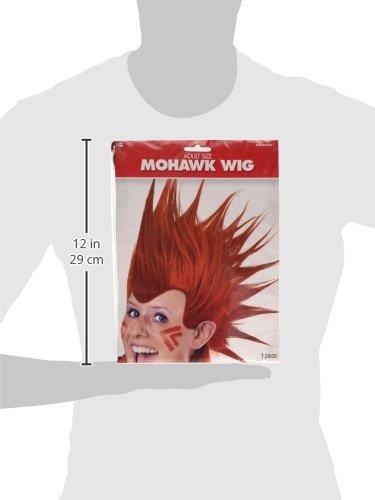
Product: amscan Party Perfect Team Spirit Crazy Mohawk Wig (1 Piece), Red, 11 x 8
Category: Toys & Games | Dress Up & Pretend Play | Hats
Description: Red Mohawk Wig features hair spikes that hold firm in all weather, and an undulating "hairline" with widow's peak for some added appeal.
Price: $17.00
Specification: ProductDimensions:11x8x1inches|ItemWeight:2.08ounces|ShippingWeight:2.08ounces(Viewshippingratesandpolicies)|DomesticShipping:ItemcanbeshippedwithinU.S.|InternationalShipping:ThisitemcanbeshippedtoselectcountriesoutsideoftheU.S.LearnMore|ASIN:B00767OVQ4|Itemmodelnumber:395025.40|Manufacturerrecommendedage:4-12years